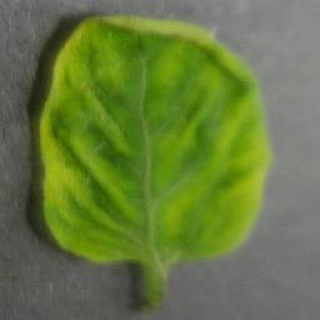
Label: tomato_yellow_leaf_curl_virus